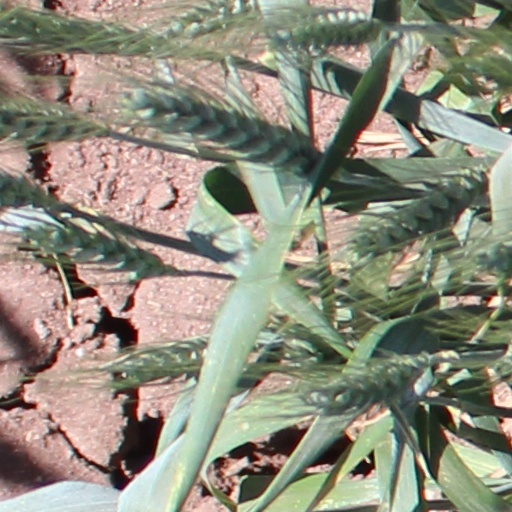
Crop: wheat